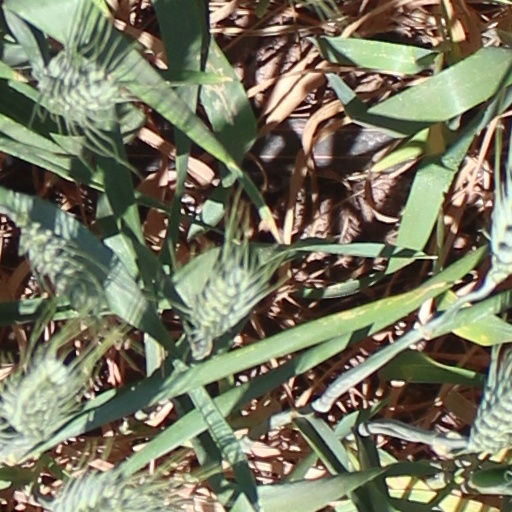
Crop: wheat